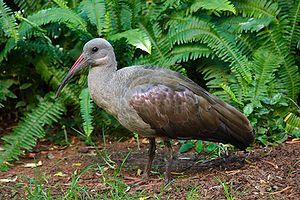
L’Ibis hagedash est une espèce de grand ibis brun, avec une moustache blanche, des ailes brillantes violettes et vertes, un grand bec noir avec une bande rouge sur la mandibule supérieure et des pattes noires.